Cold injury

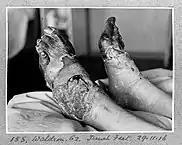
A severe case of trench foot

Nonfreezing cold injury is diagnosed based on symptoms and history of prolonged exposure (usually 12 hours to 4 days) to cold moisture above freezing temperatures. Those affected report loss of sensation in affected skin for at least 30 minutes and abnormal sensation when experiencing rewarming. The use of imaging or lab testing specific to nonfreezing cold injury is not helpful for confirming the diagnosis. Imaging may be indicated to work up possible trauma or infection.